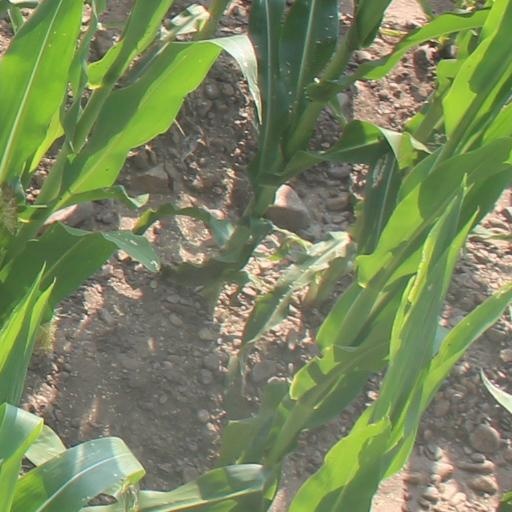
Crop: maize; corn